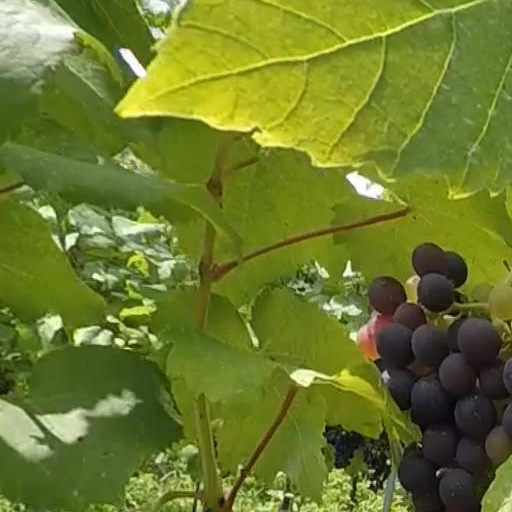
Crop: grape